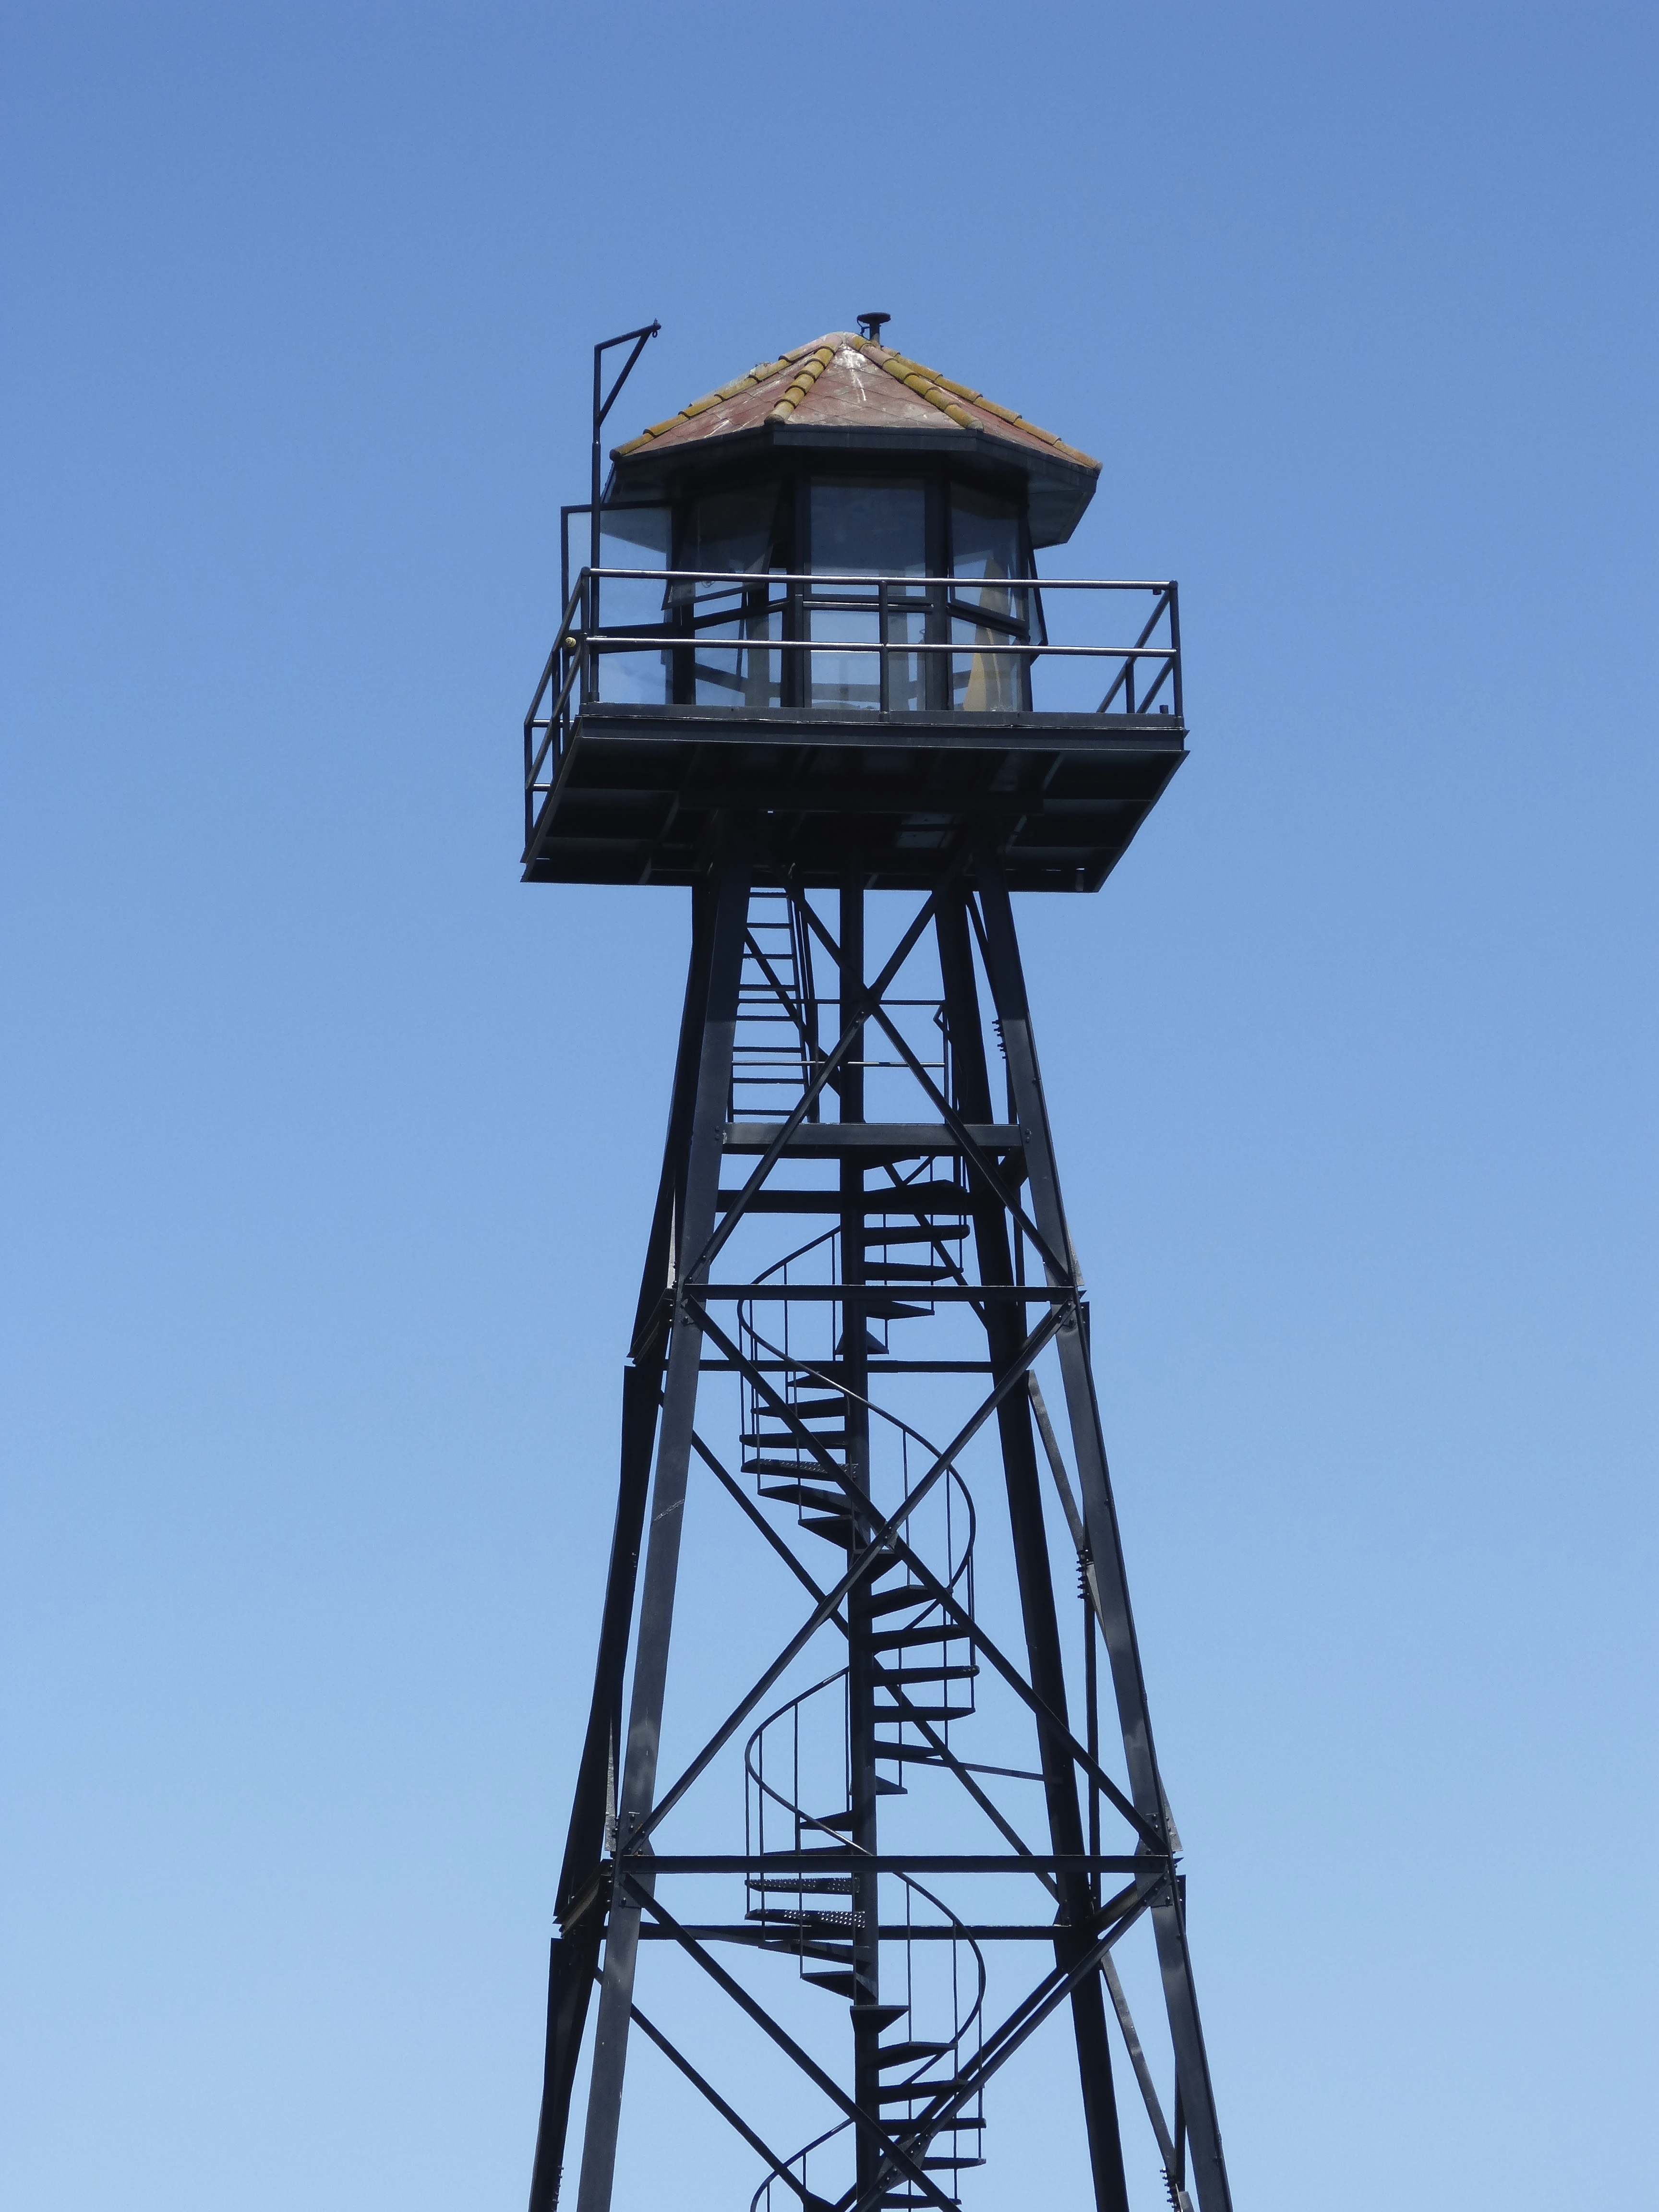
staircase, tourist, san francisco, tower, mast, attraction, historic, electricity, guard tower, surveillance, water tower, prison, history, alcatraz, watchtower, observation tower, penitentiary, control tower